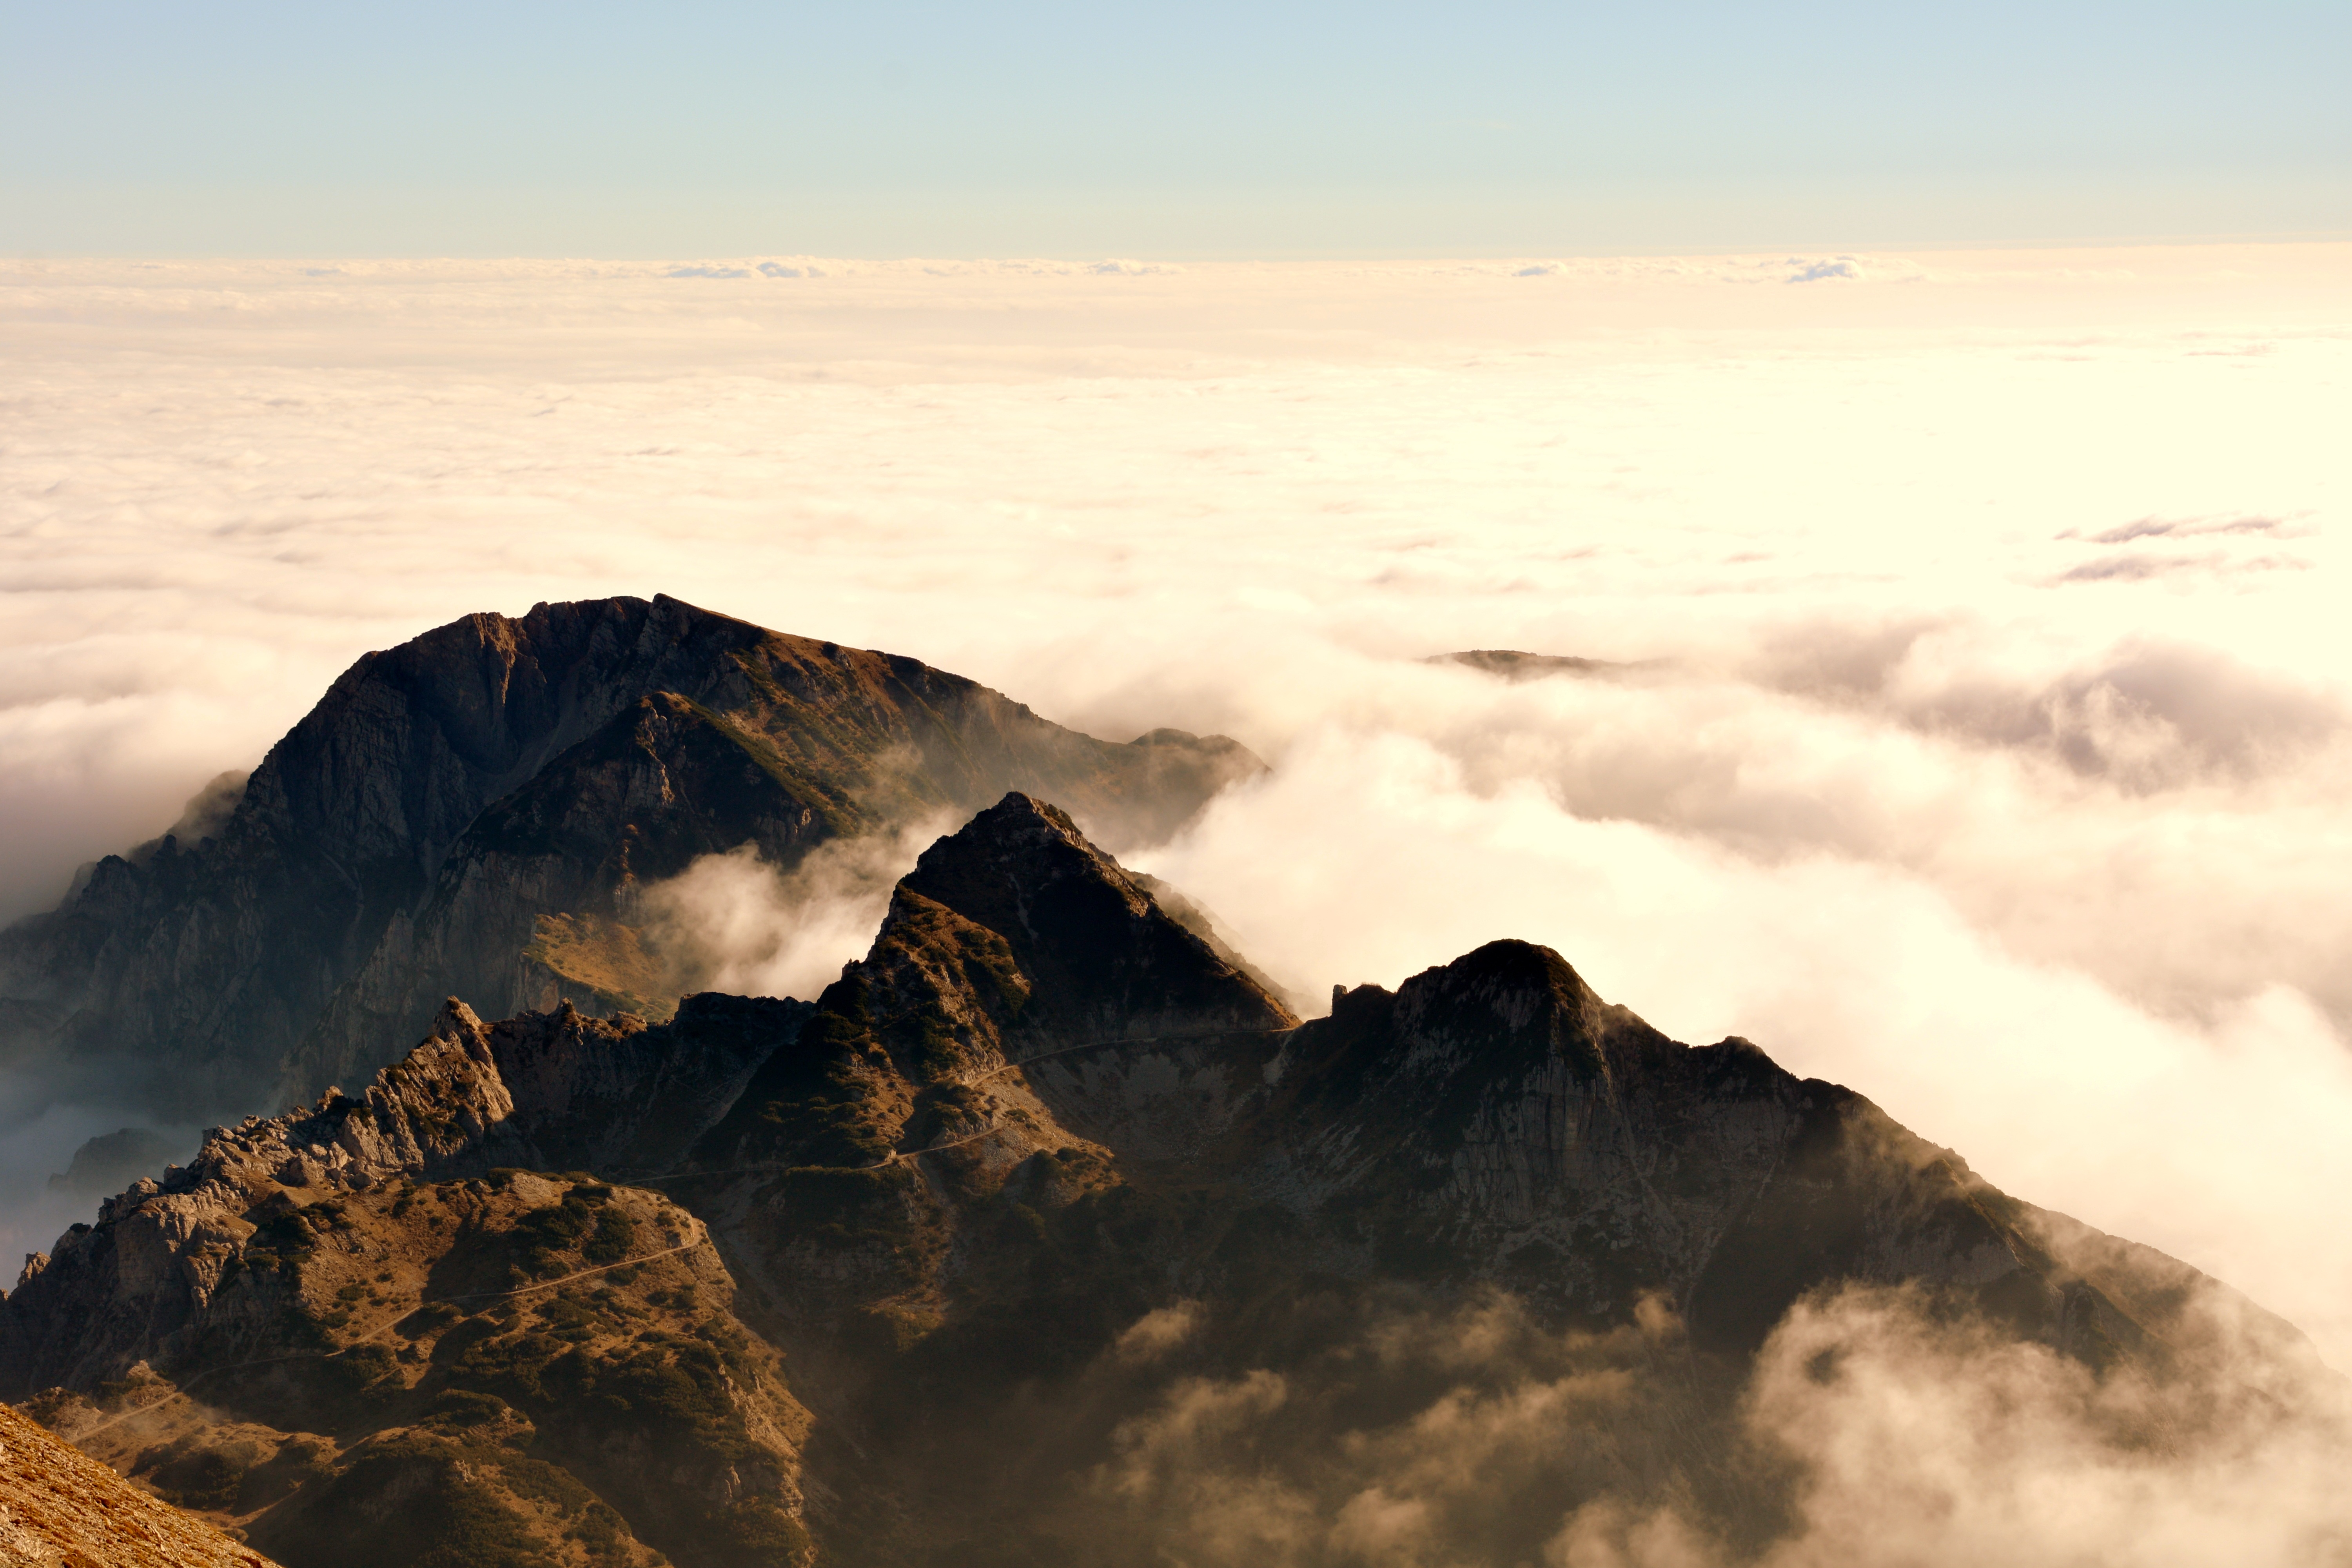
landscape, sea, coast, nature, rock, ocean, horizon, mountain, cloud, sky, sunrise, sunset, mist, sunlight, morning, hill, wave, dawn, mountain range, dusk, italy, terrain, summit, clouds, mountains, tops, carega, landform, geographical feature, atmospheric phenomenon, mountainous landforms